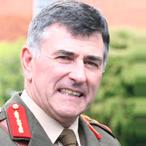
Age: 60